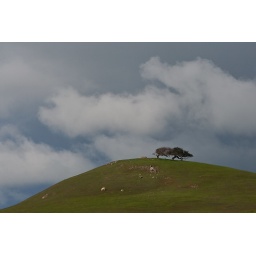
The storm clouds were rolling in but we know these trees have seen stormy weather before, given their posture.